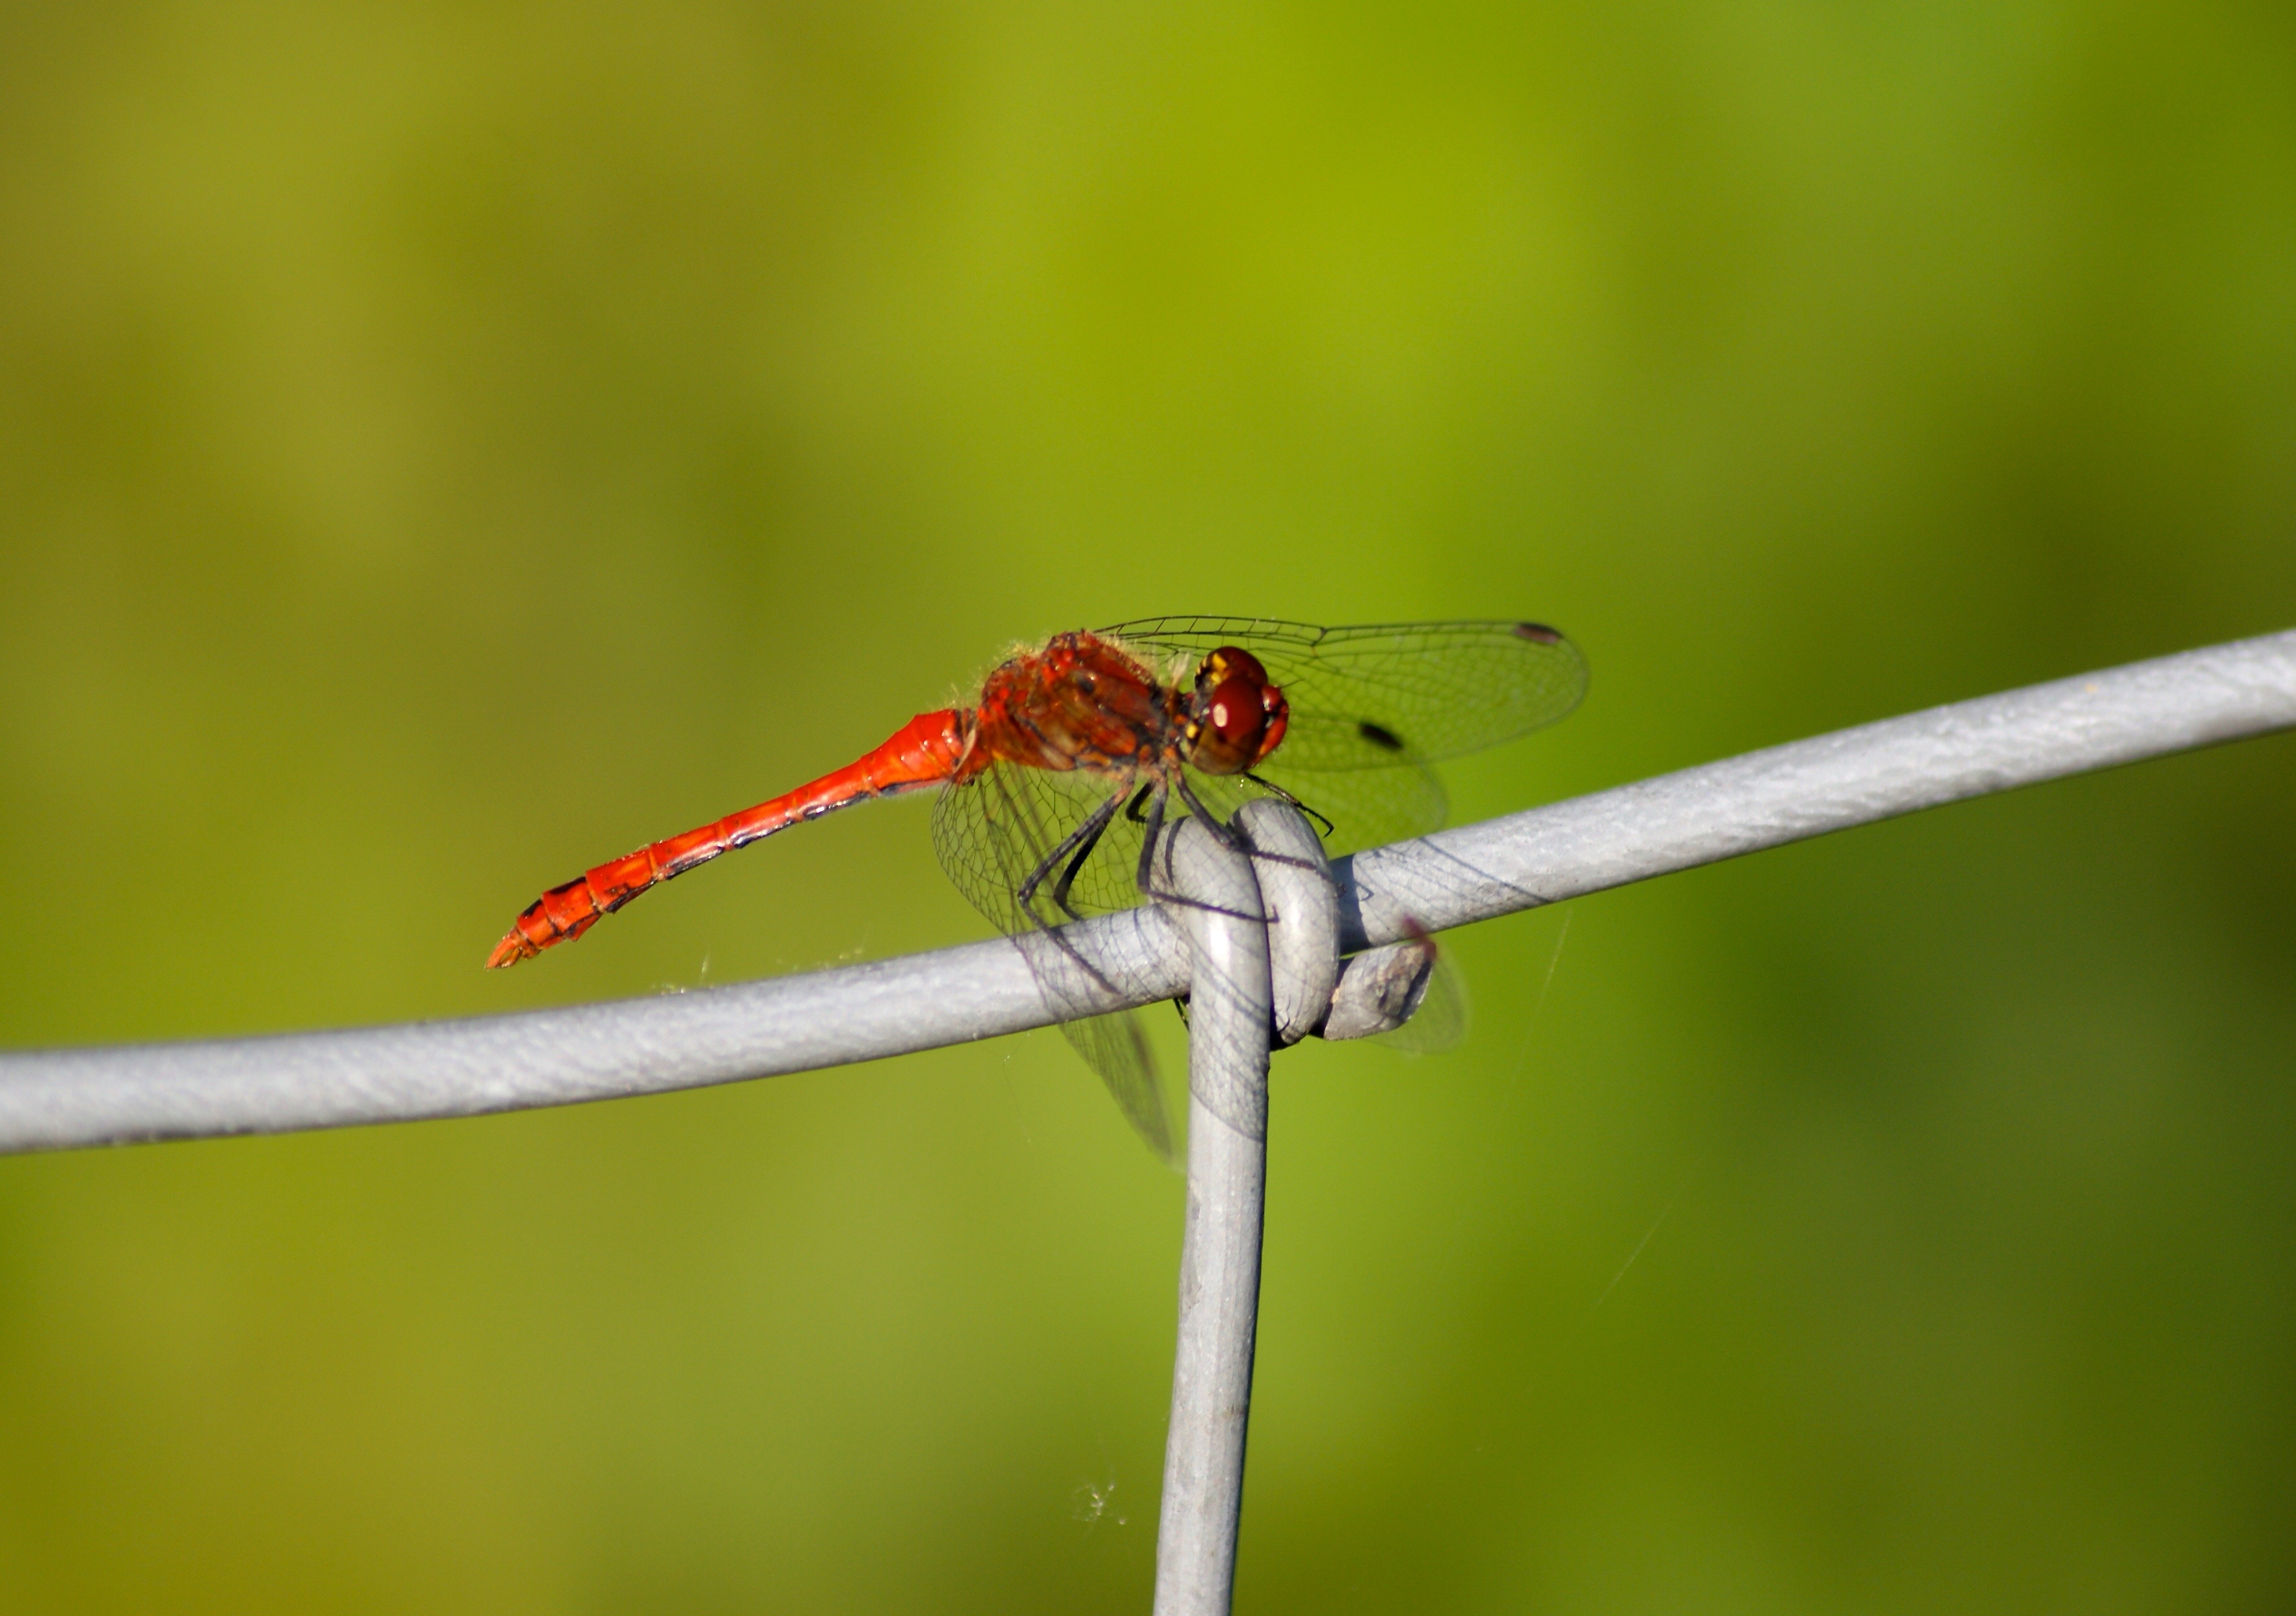
nature, wing, photography, summer, green, red, insect, garden, fauna, invertebrate, sit, close up, transparent, dragonfly, shiny, damselfly, filigree, flight insect, macro photography, arthropod, red dragonfly, wing skeleton, plant stem, dragonflies and damseflies, net winged insects